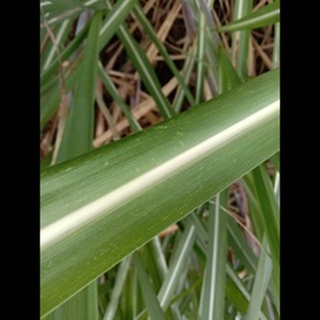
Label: sugarcane_mosaic